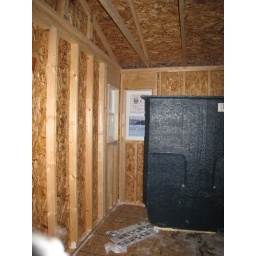
Inside view of the two windows above the sink (the tub/shower for the &amp;quot;kid's&amp;quot; bath is in the way!!)